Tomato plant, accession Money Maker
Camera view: bottom (45 deg); turntable rotation: 150 degrees
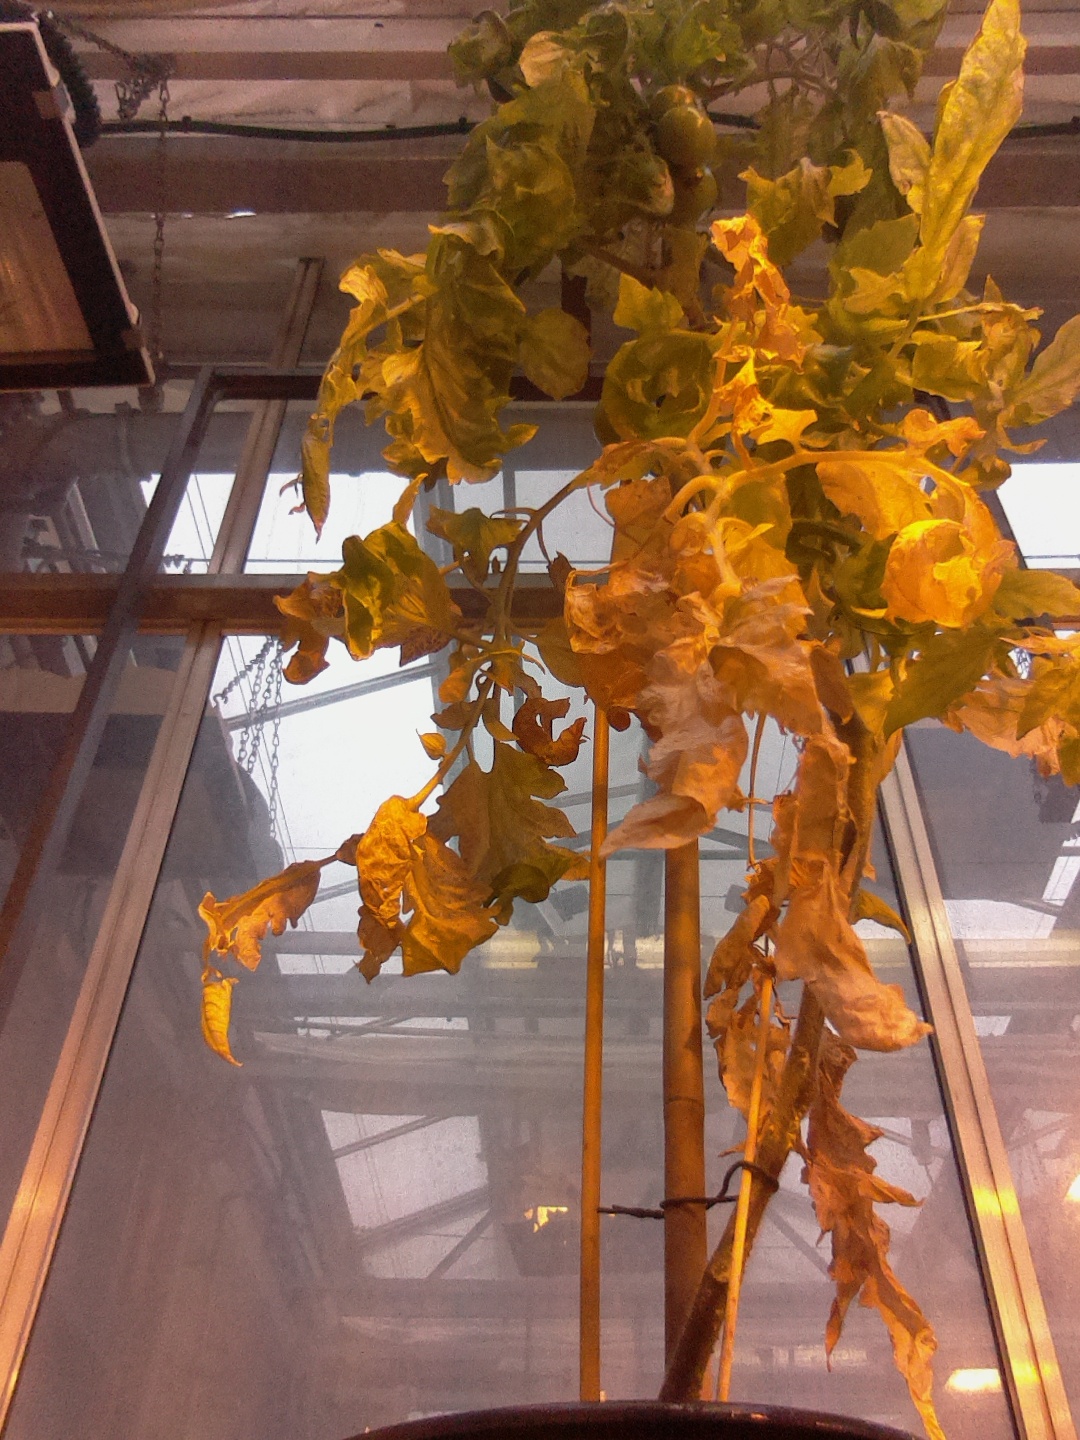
BBCH growth stage 81: 10%-20% of fruits show typical fully ripe color